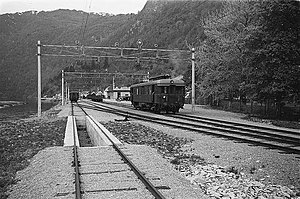
Hardangerbanen
Granvin stasjon i 1939